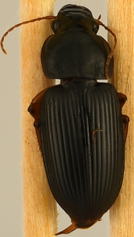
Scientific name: Harpalus pensylvanicus
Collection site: Smithsonian Environmental Research Center Site (SERC), plot SERC_007